Albanians in Serbia

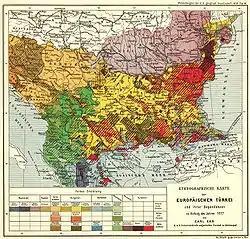
Balkan Map of 1878, Albanians pictured in green.

In the first decades of the Principality of Serbia, which included modern-day central and eastern Serbia, the population was about 85% Serb and 15% non-Serb. Of those, most were Vlachs, and there were some Muslim Albanians, which were the overwhelming majority of the Muslims that lived in Smederevo, Kladovo and Ćuprija. The new state aimed to homogenize of its population. As a result, from 1830 to the wars of the 1870s, it has been estimated that up to 150,000 Albanians that lived in the territories of the Principality of Serbia had been expelled. Miloš Obrenović asked his official Milosav Zdravković to buy the houses of Albanians at a higher price than the market one and ordered the expulsion of Muslims - most of whom were Albanians from western Serbia. The residences of these population were burnt and they were moved to Ottoman lands.